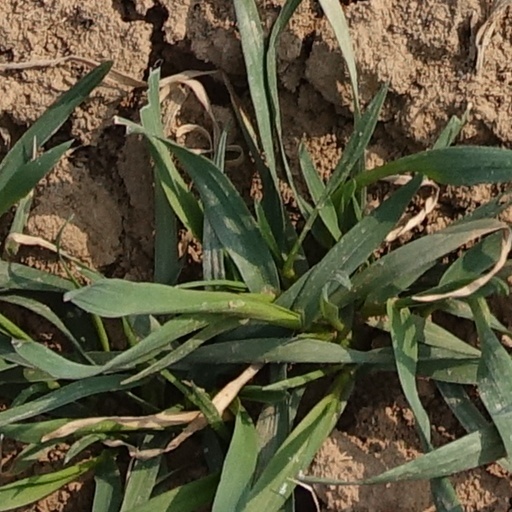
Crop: wheat